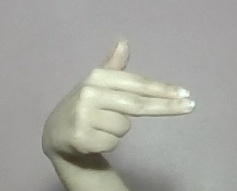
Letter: ghain